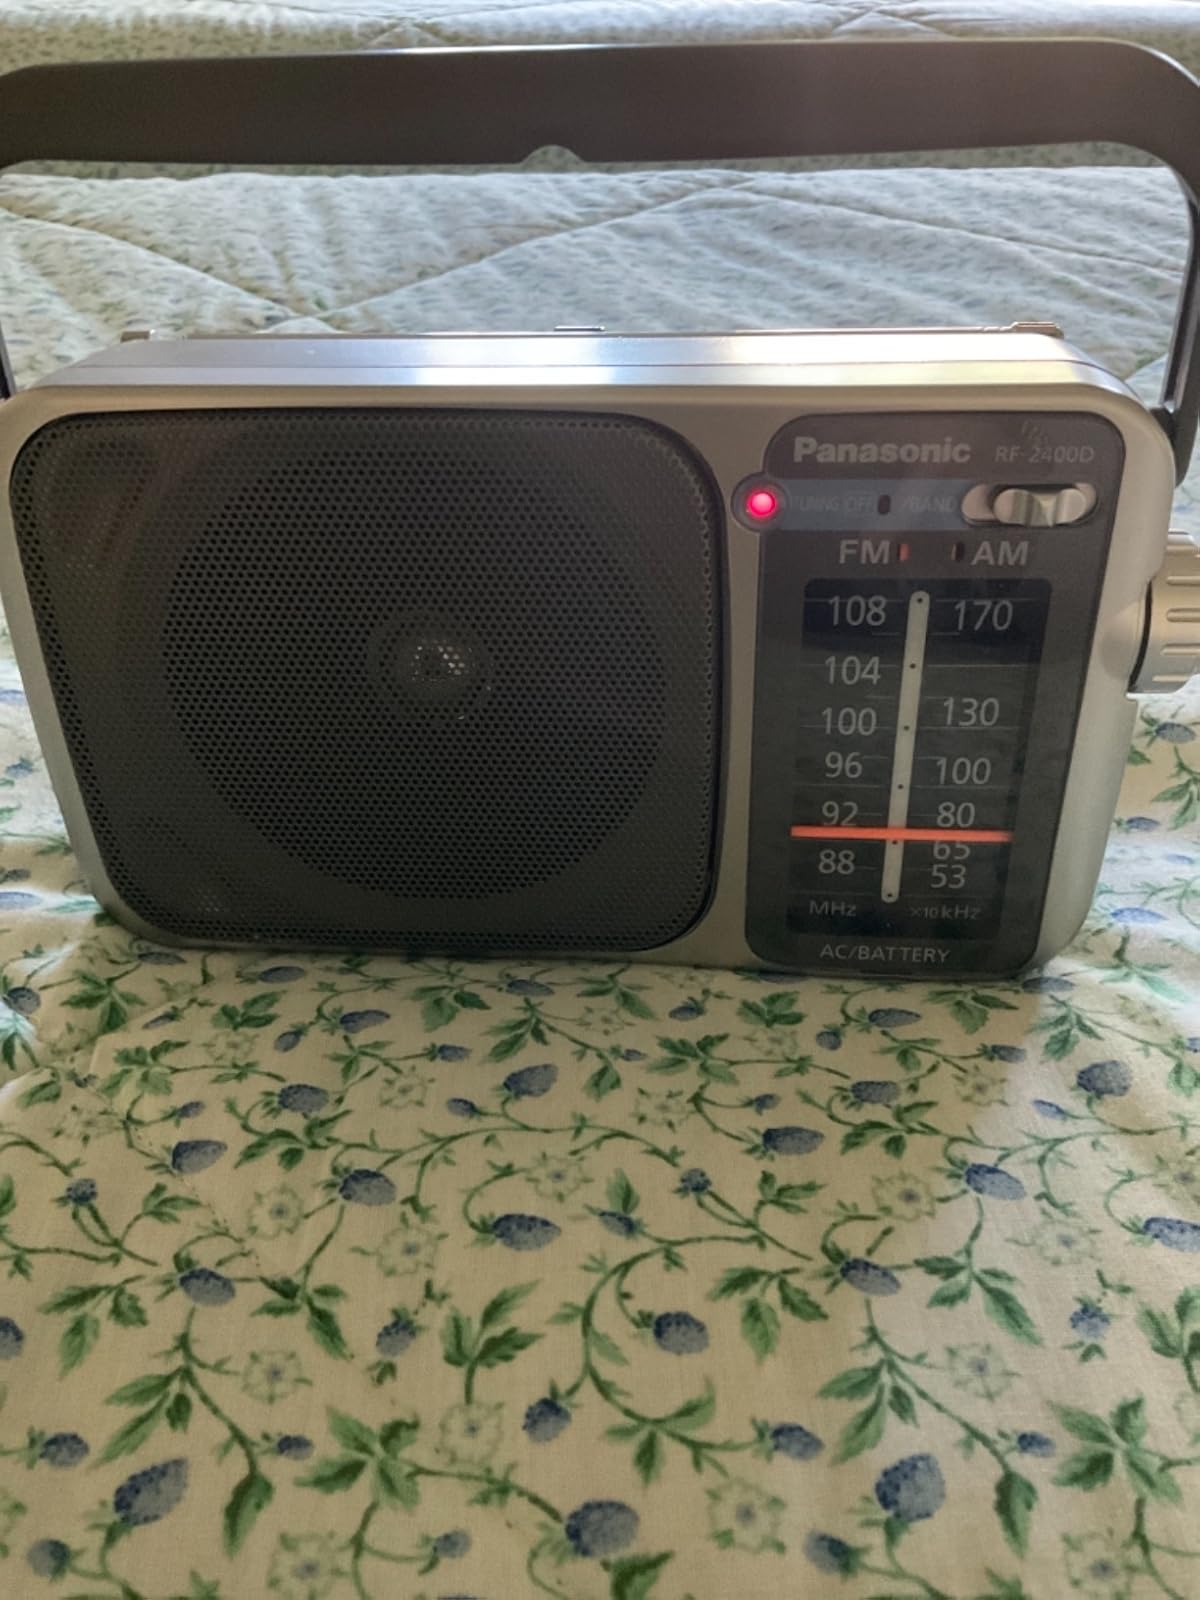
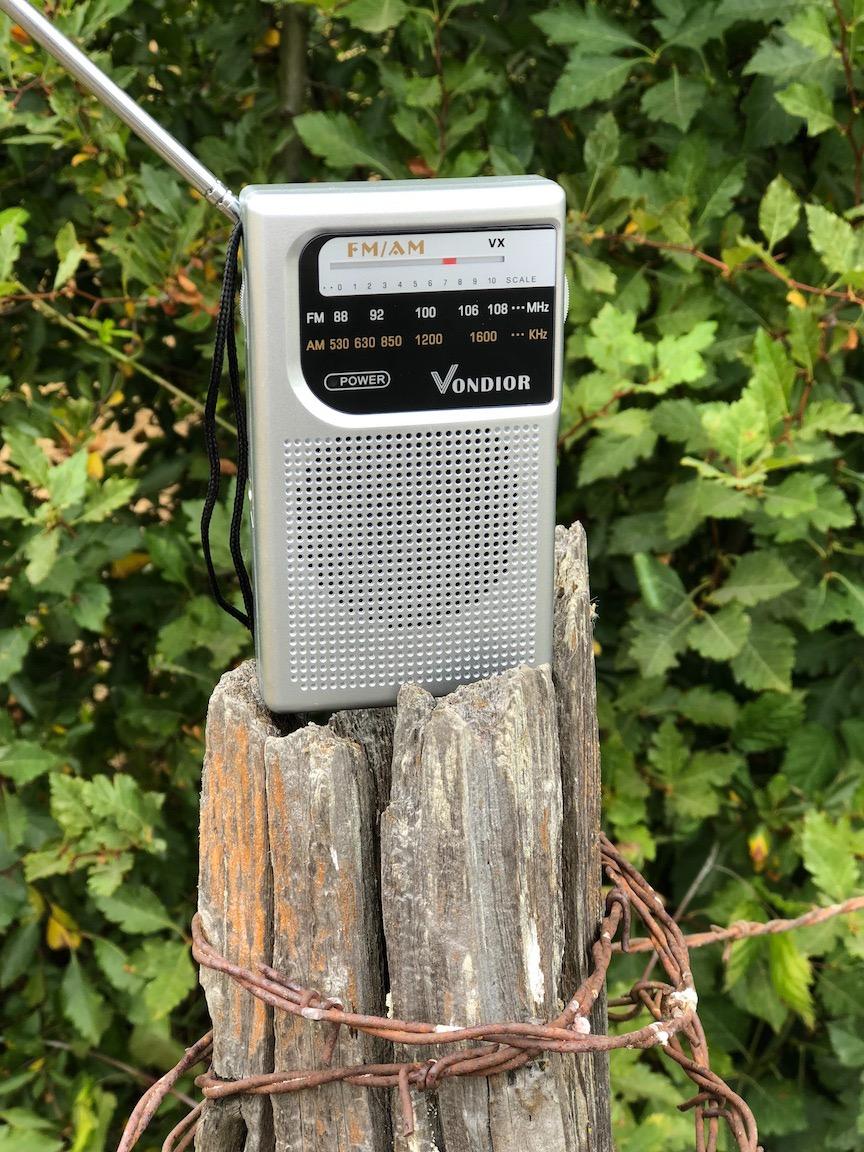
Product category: radio
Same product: no